Everett McDonald

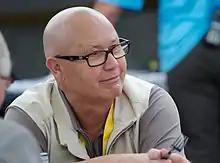

Everett McDonald (born c. 1958) is a Canadian politician who was an elected member to the Legislative Assembly of Alberta representing the electoral district of Grande Prairie-Smoky from 2012 to 2015. He formerly served as the Reeve of the County of Grande Prairie.